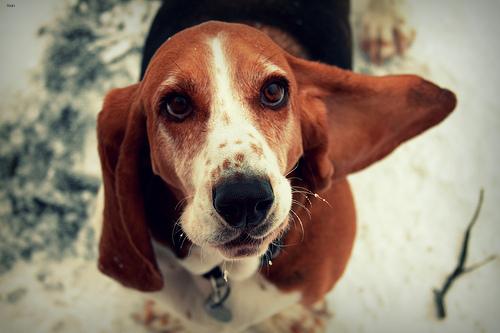
Breed: basset hound